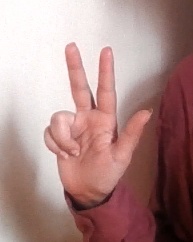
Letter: al